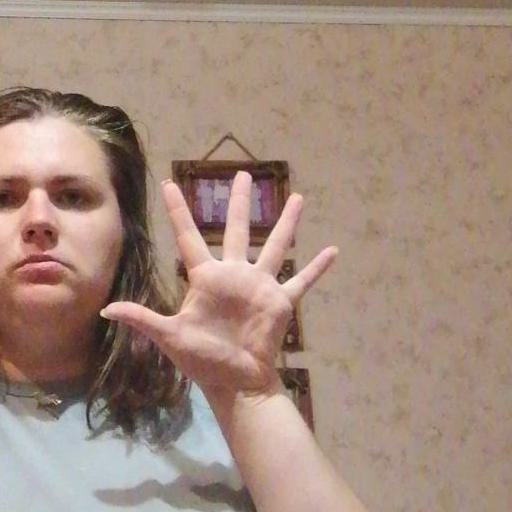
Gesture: palm